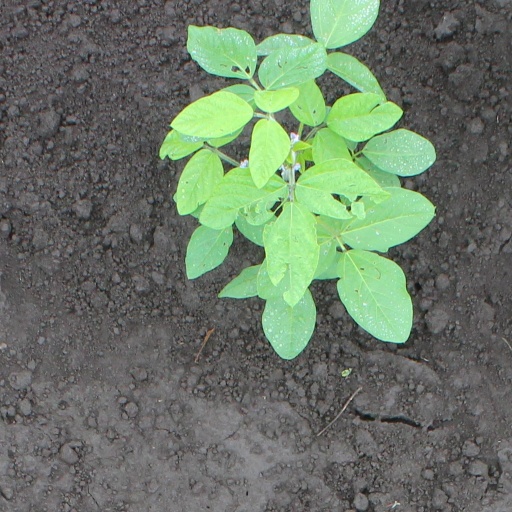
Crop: soybean